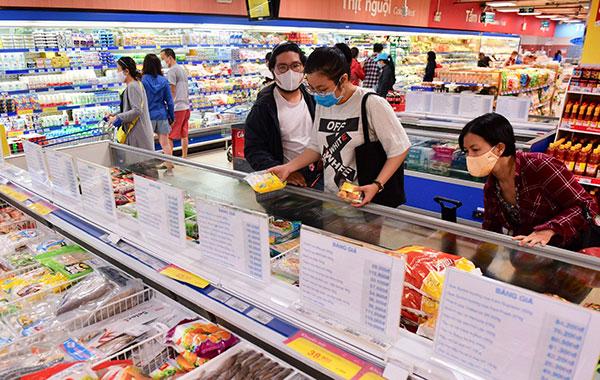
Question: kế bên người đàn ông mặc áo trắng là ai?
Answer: người phụ nữ đeo túi đen